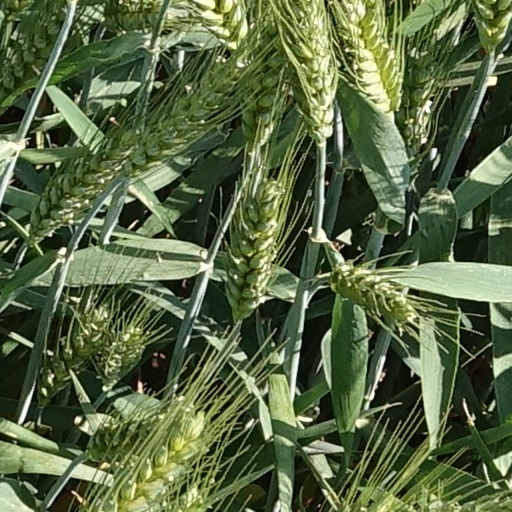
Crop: wheat